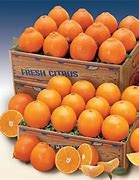
Label: mandarine